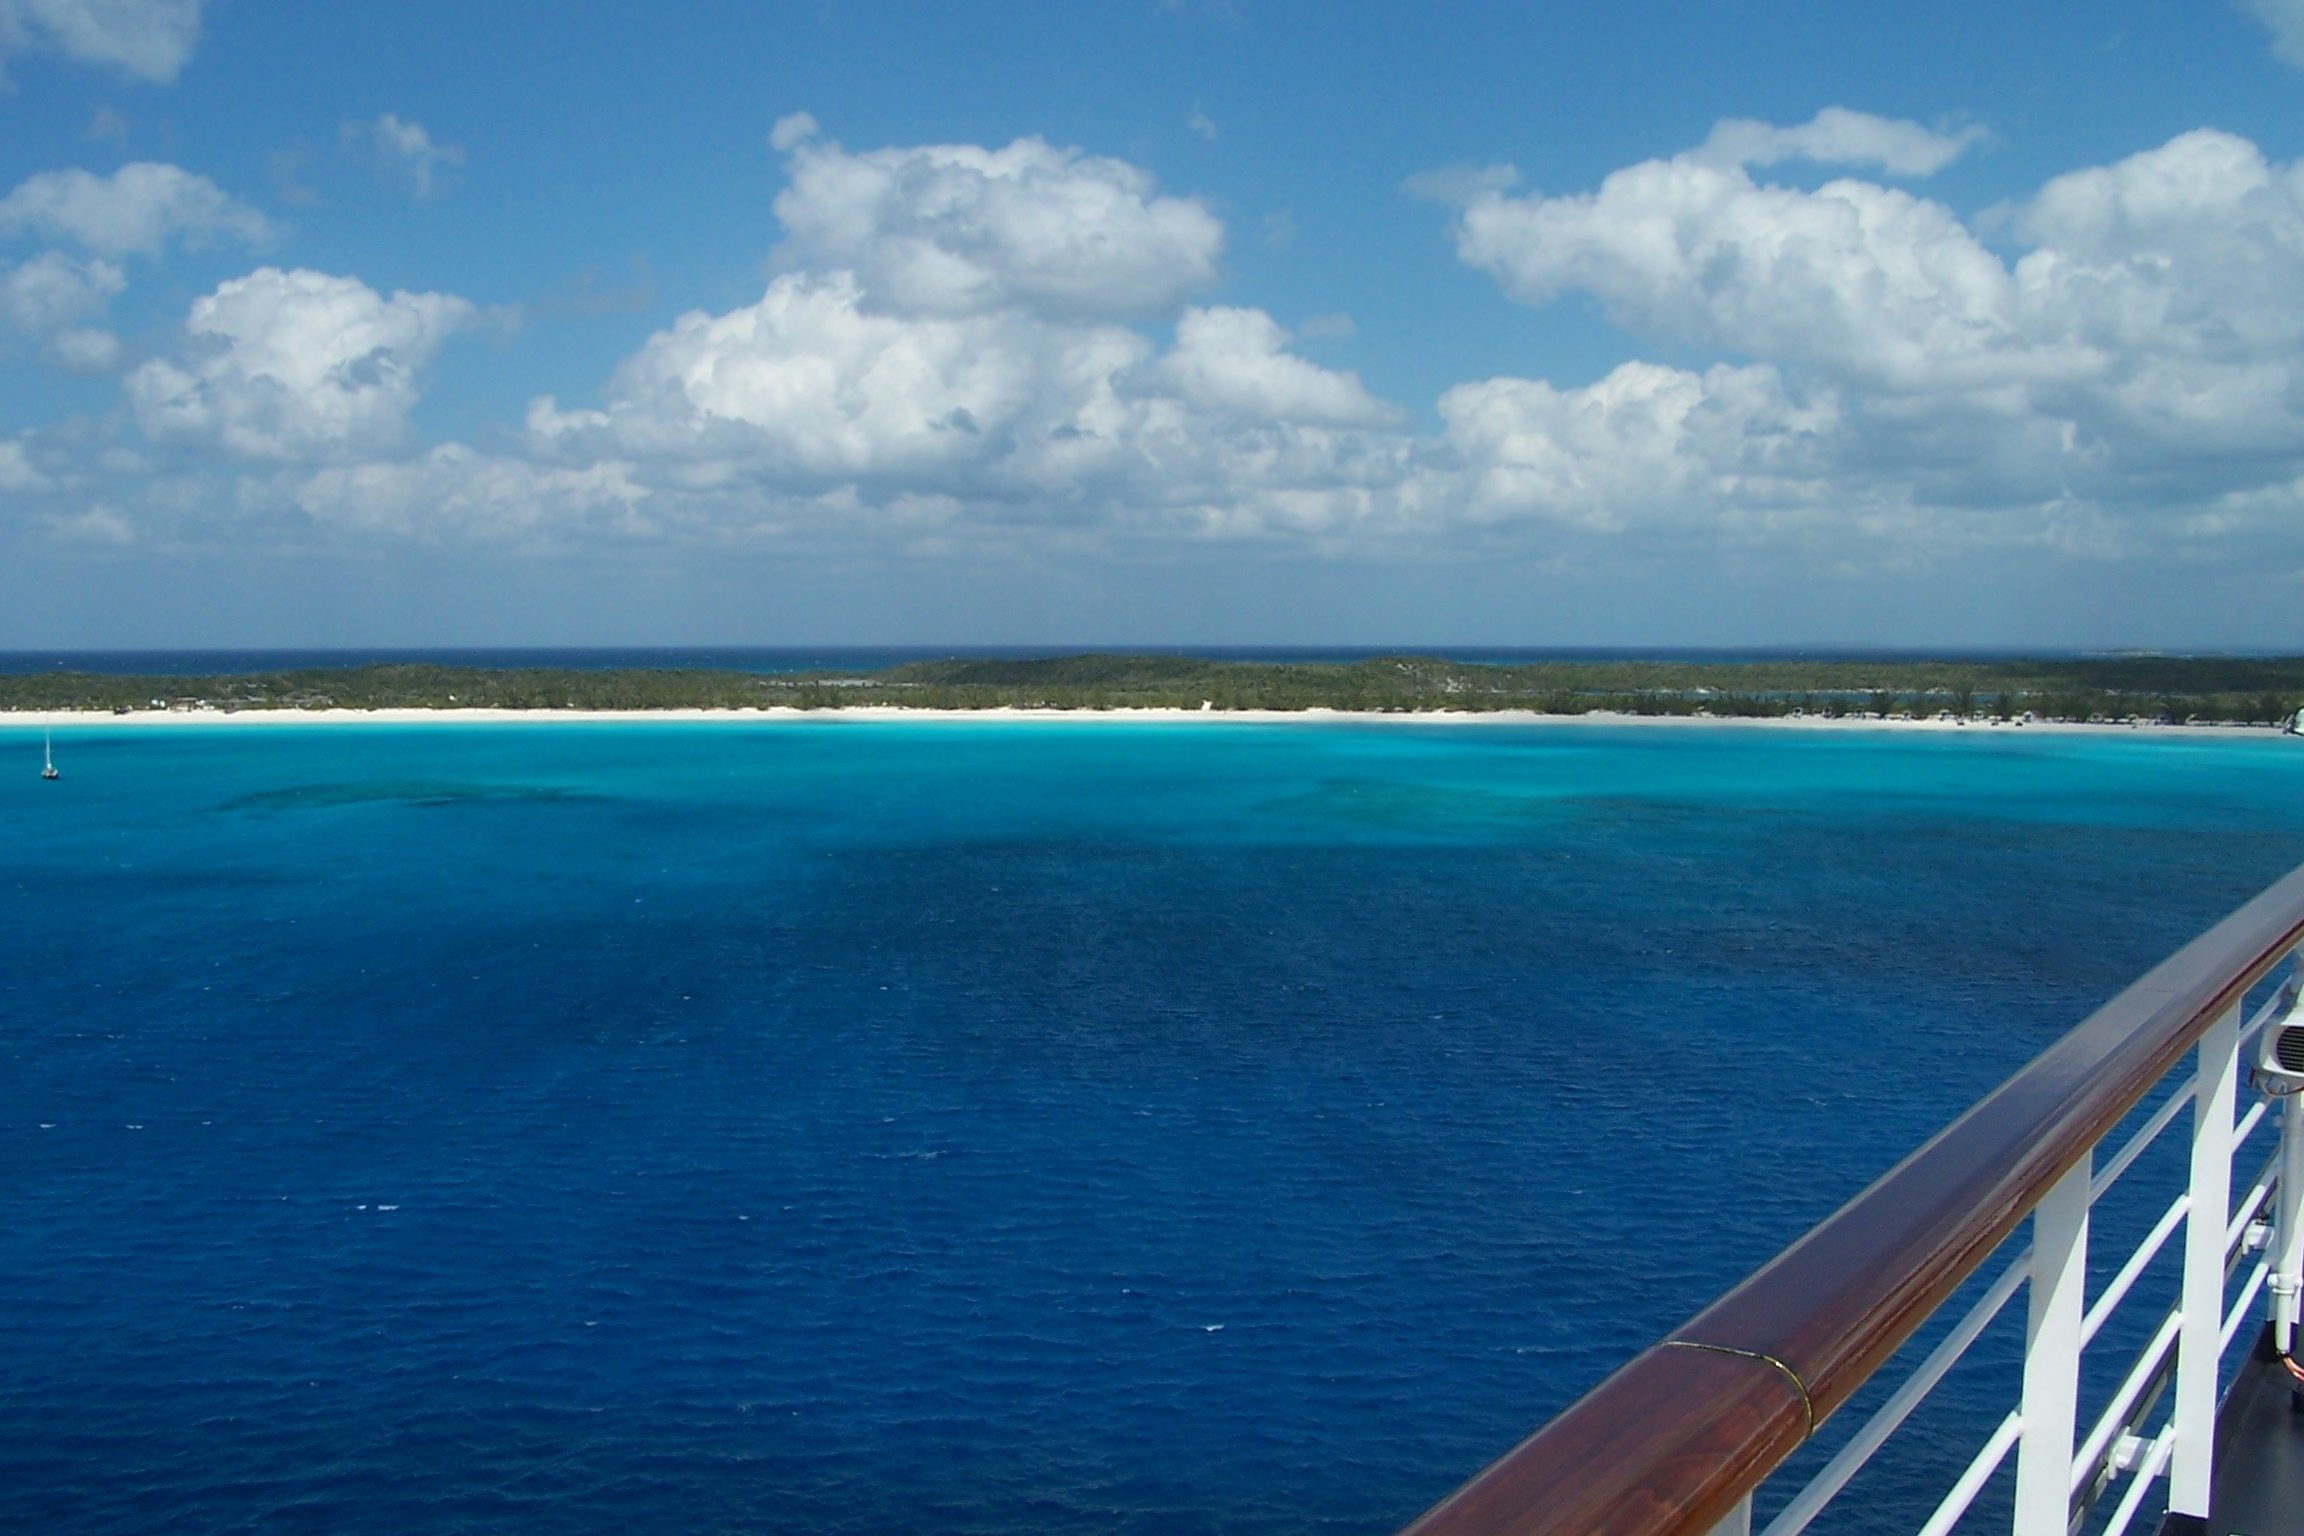
beach, sea, coast, ocean, horizon, sky, summer, vacation, travel, vehicle, tropical, holiday, lagoon, bay, island, tourism, blue sky, cruise, nautical, traveling, caribbean, cruising, cruise ship, cape, voyage, passenger ship